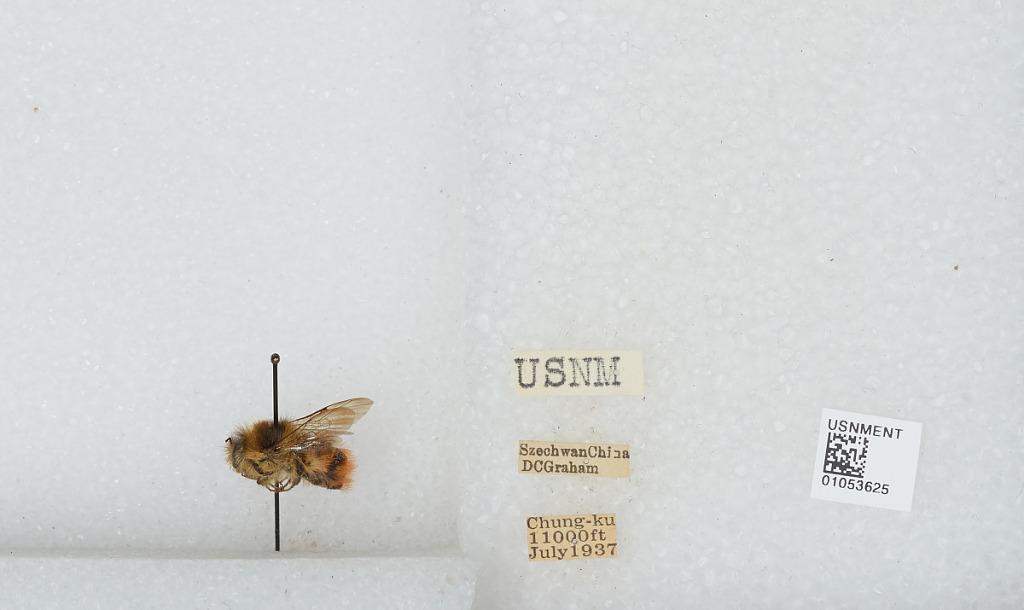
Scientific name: Bombus sp.
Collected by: D. Graham
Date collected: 1937-7-
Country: China
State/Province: Sichuan
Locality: Chung-ku